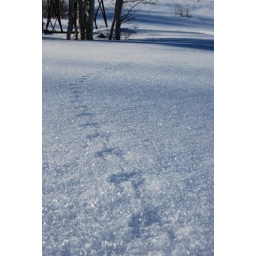
found some little animal tracks in the snow. cool how the snow shows where everything on the ground has been.